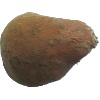
Label: potato_sweet